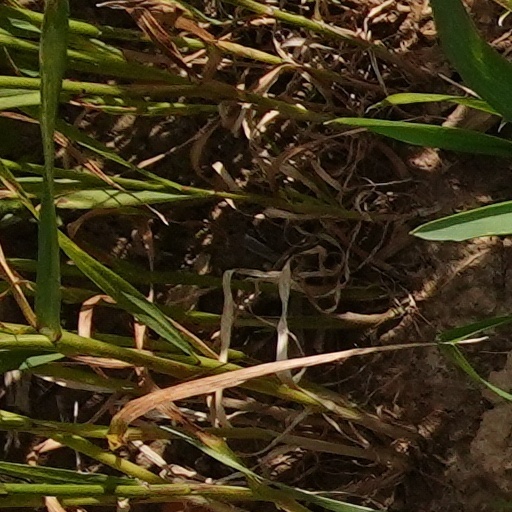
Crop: wheat